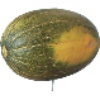
Label: melon_piel_de_sapo